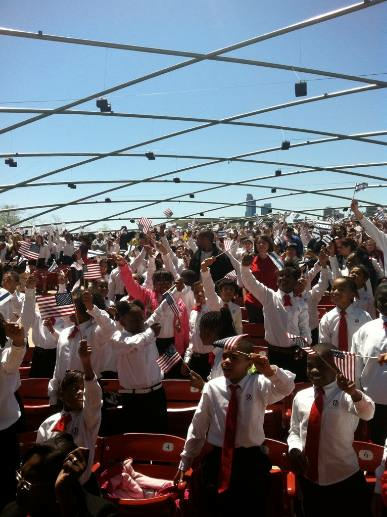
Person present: Yes